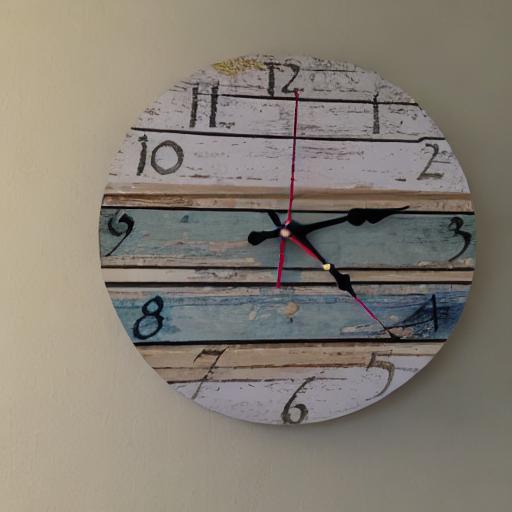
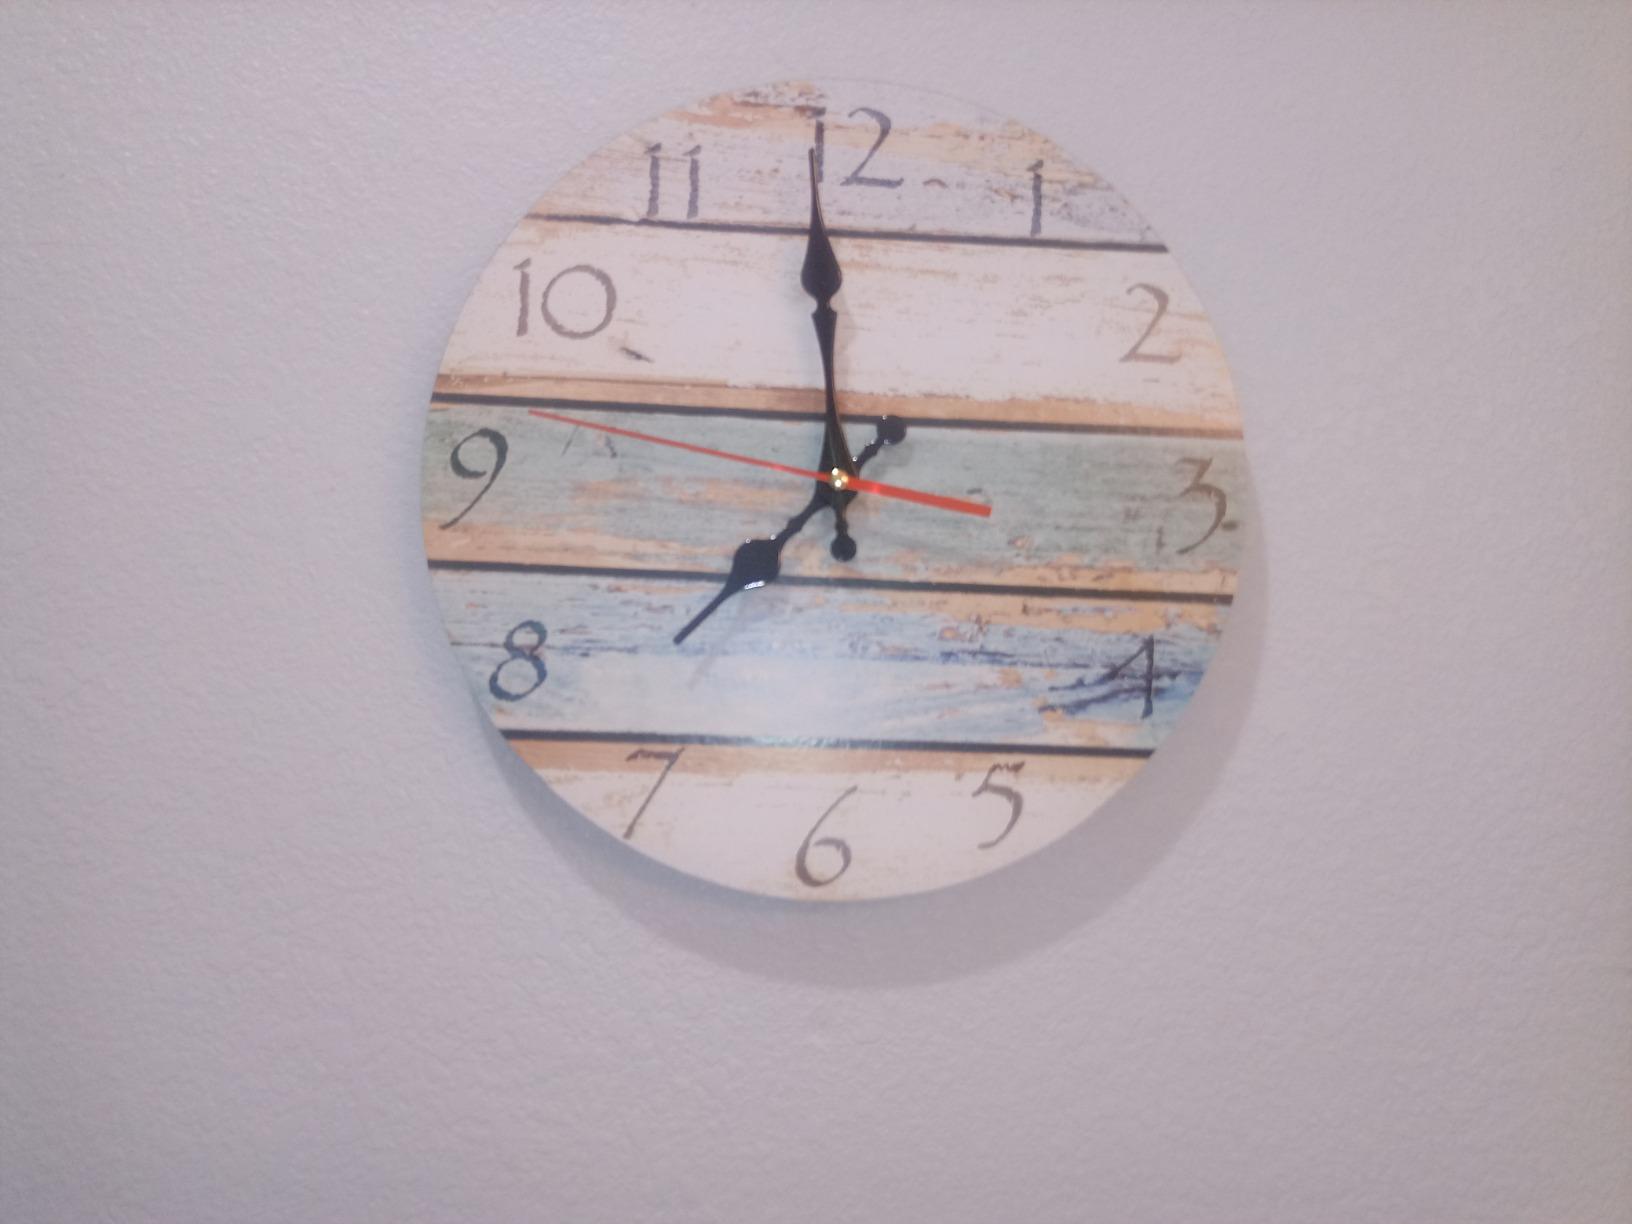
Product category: clock
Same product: no